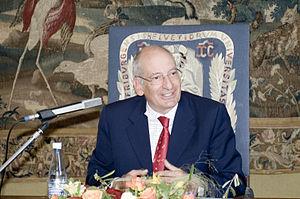
Le Conseiller fédéral suisse Pascal Couchepin.
Le canton du Valais est un canton bilingue situé au sud de la Suisse, dont le chef-lieu est Sion.